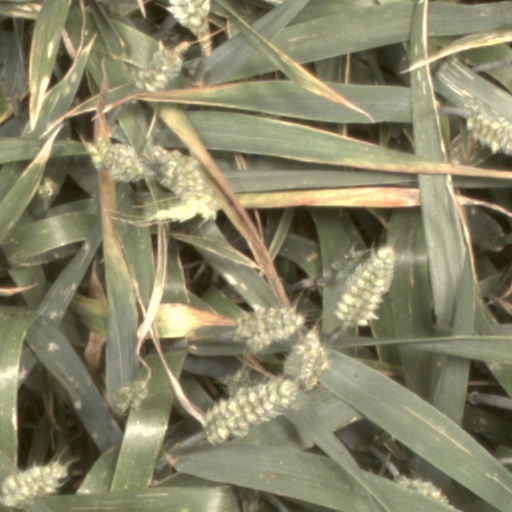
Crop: wheat